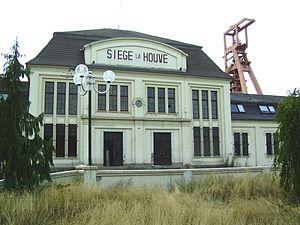
siege la Houve creutzwald
Les puits des houillères de Lorraine sont une série de charbonnages entrepris par les houillères de Lorraine entre le XIXᵉ siècle et le XXᵉ siècle sur les différentes communes du Bassin houiller lorrain, dans le département de la Moselle et la région historique de Lorraine. Il y a au total 58 puits de mine.
Charbonnages de France était un établissement public à caractère industriel et commercial créé en 1946 et dissous en 2007.
Creutzwald-la-Houve est une ancienne commune française du département de la Moselle en région Grand Est. Elle est rattachée à celle de Creutzwald-la-Croix en 1809.